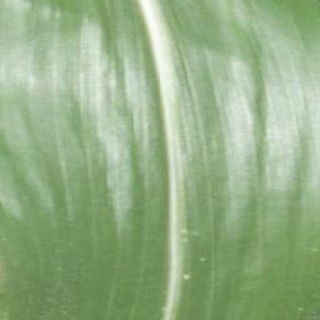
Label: healthy_corn